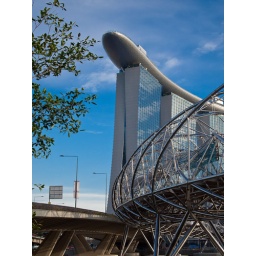
Helix bridge and expressway leading towards the marina bay sand building in Singapore